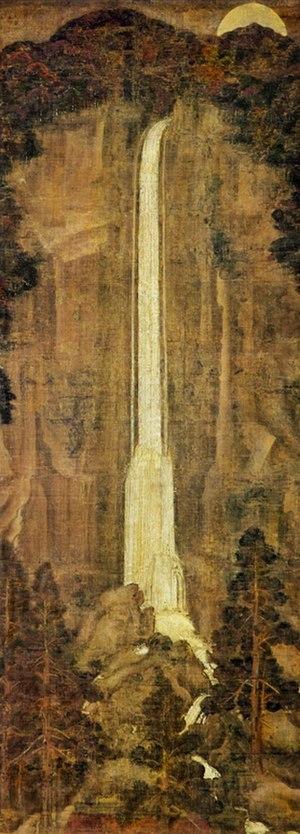
La peinture japonaise, l'un des plus anciens et des plus raffinés des arts visuels japonais, comprend une grande variété de genres et de styles. Comme c'est le cas dans l'histoire des arts japonais en général, la longue histoire de la peinture japonaise présente à la fois la synthèse mais aussi la concurrence entre l'esthétique japonaise native et l'adaptation d'idées importées, principalement de la peinture chinoise, particulièrement influente dans un certain nombre de domaines.
La chute d'eau de Nachi, ou plus familièrement Ichi no taki, est une des plus imposantes cascades du Japon, ainsi qu’un lieu sacré du shinto et du bouddhisme. Elle est située sur la commune de Nachikatsuura dans la préfecture de Wakayama, péninsule de Kii, sur la Nachi-gawa.
Le terme « trésor national » est utilisé au Japon depuis 1897 pour désigner les biens les plus précieux du patrimoine culturel du Japon